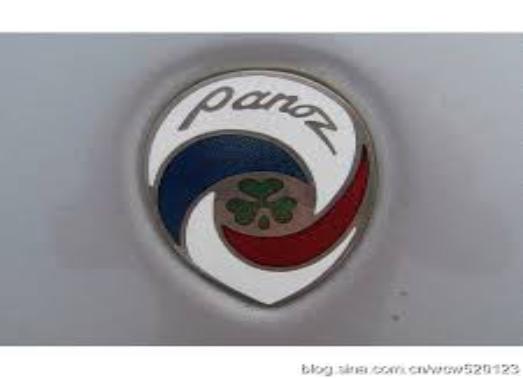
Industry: Clothes